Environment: real
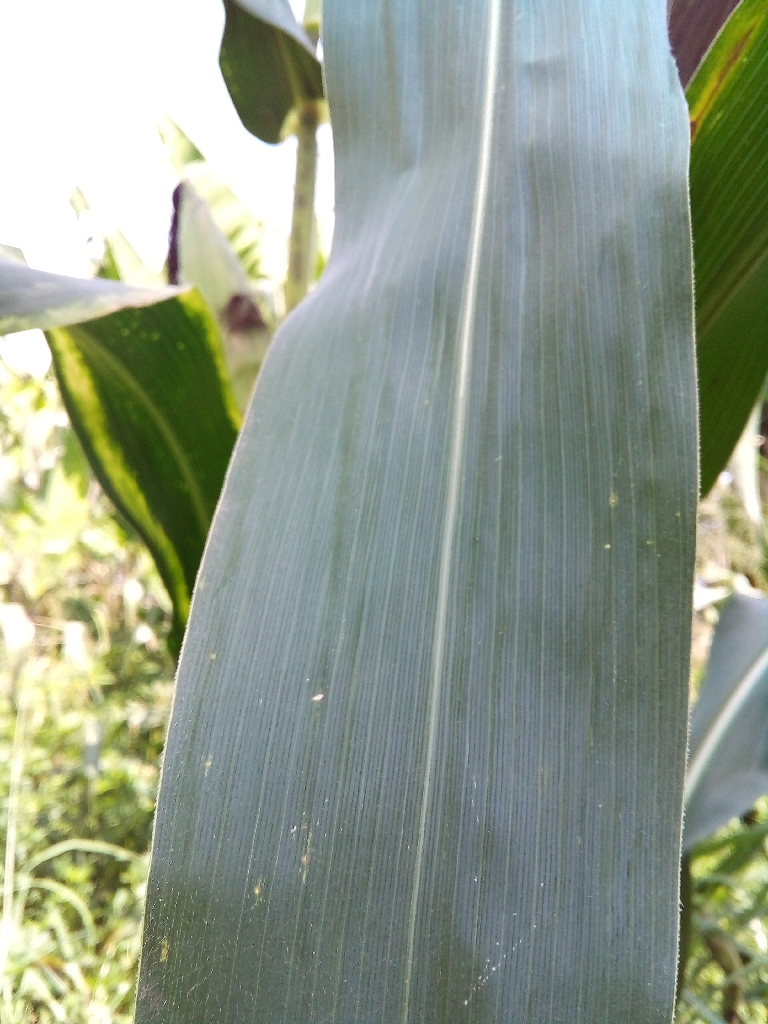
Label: healthy